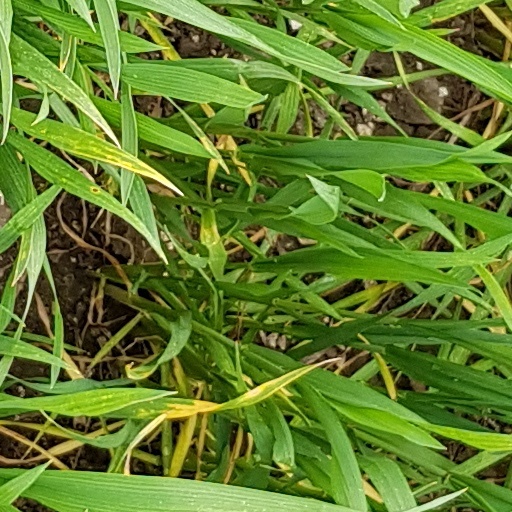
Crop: wheat